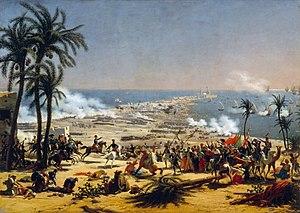
Campagne d'Egypte de Bonaparte (1798-1801). Huile sur toile, Dimensions
La campagne d’Égypte est l'expédition militaire en Égypte menée par le général Bonaparte et ses successeurs de 1798 à 1801, afin de s'emparer de l'Égypte et de l'Orient, et ainsi bloquer la route des Indes à la Grande-Bretagne dans le cadre de la lutte contre cette dernière. Elle était en effet l'une des puissances à maintenir les hostilités contre la France révolutionnaire.